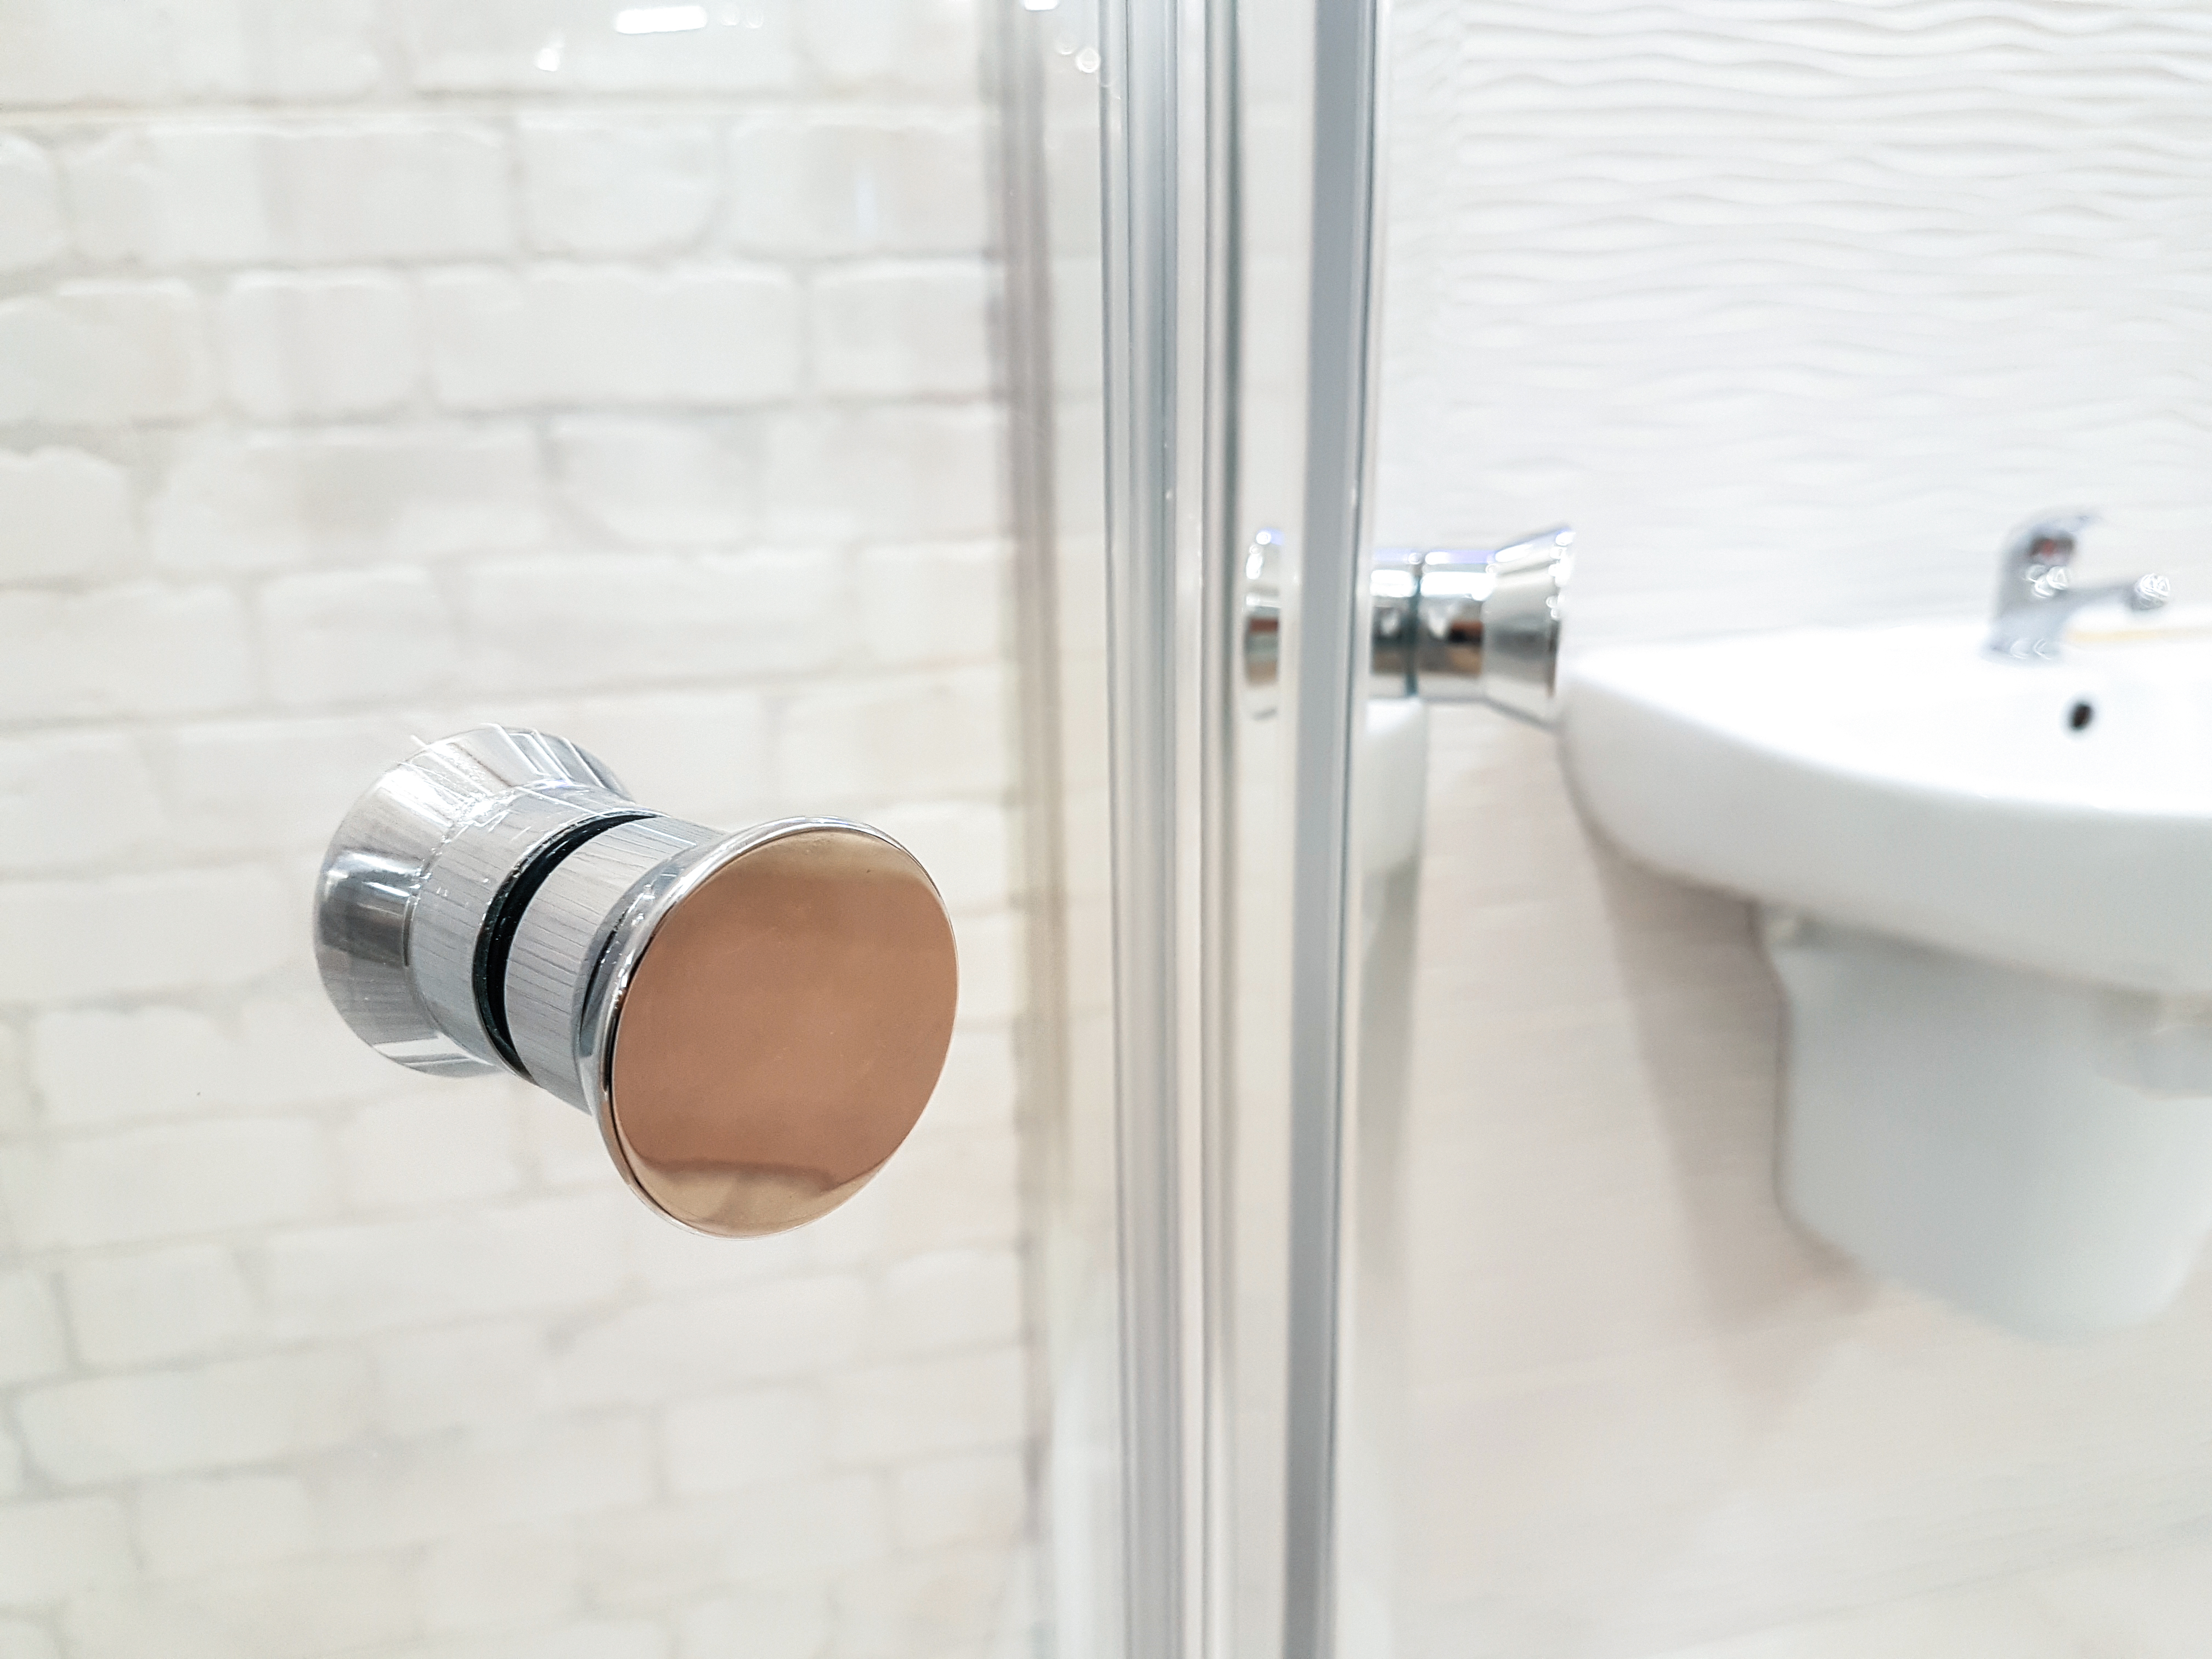
apartment, bathroom, shower, hotel, house, leisure, design, luxury, fashion, trends, arrangement, hygiene, fittings, property, tap, fluid, plumbing fixture, door, fixture, wall, line, bathroom sink, sink, wood, plumbing, gas, household hardware, toilet, Plumbing fitting, cylinder, metal, bathroom accessory, circle, composite material, rectangle, room, hardwood, pipe, peach, paper, glass, flooring, drain, tile, ceiling, ceramic, toilet seat